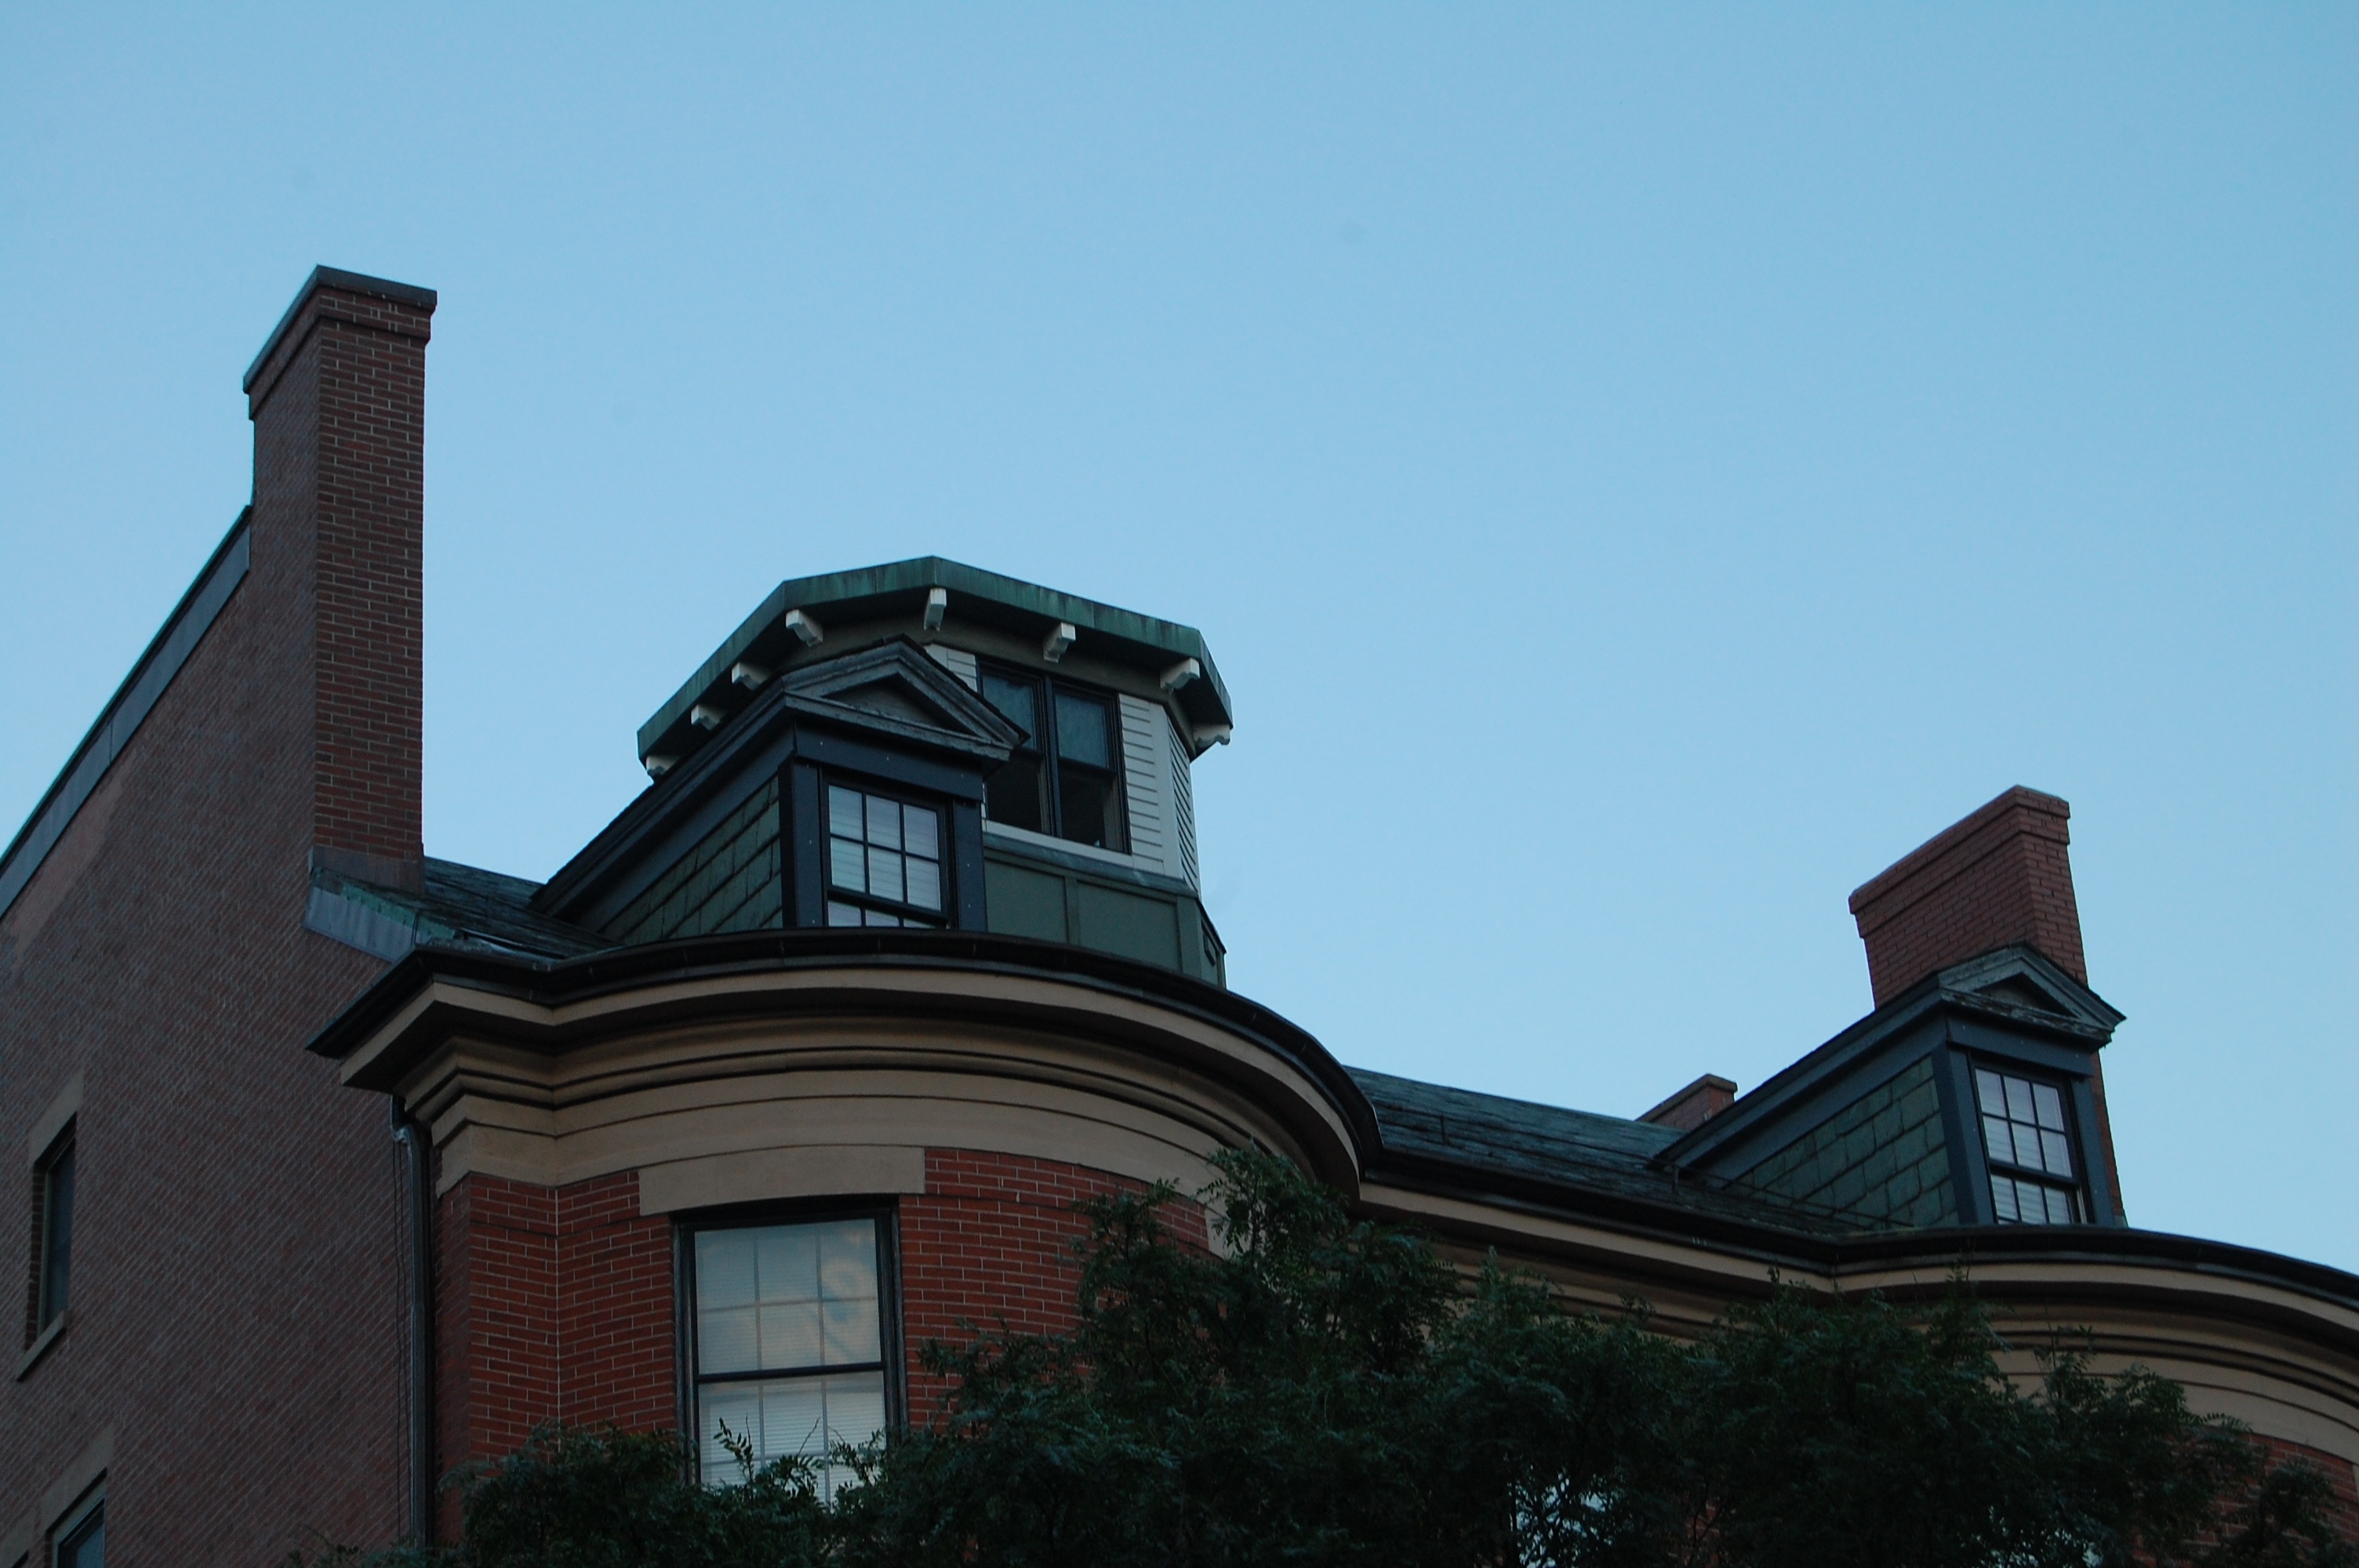
architecture, house, window, roof, building, home, tower, landmark, facade